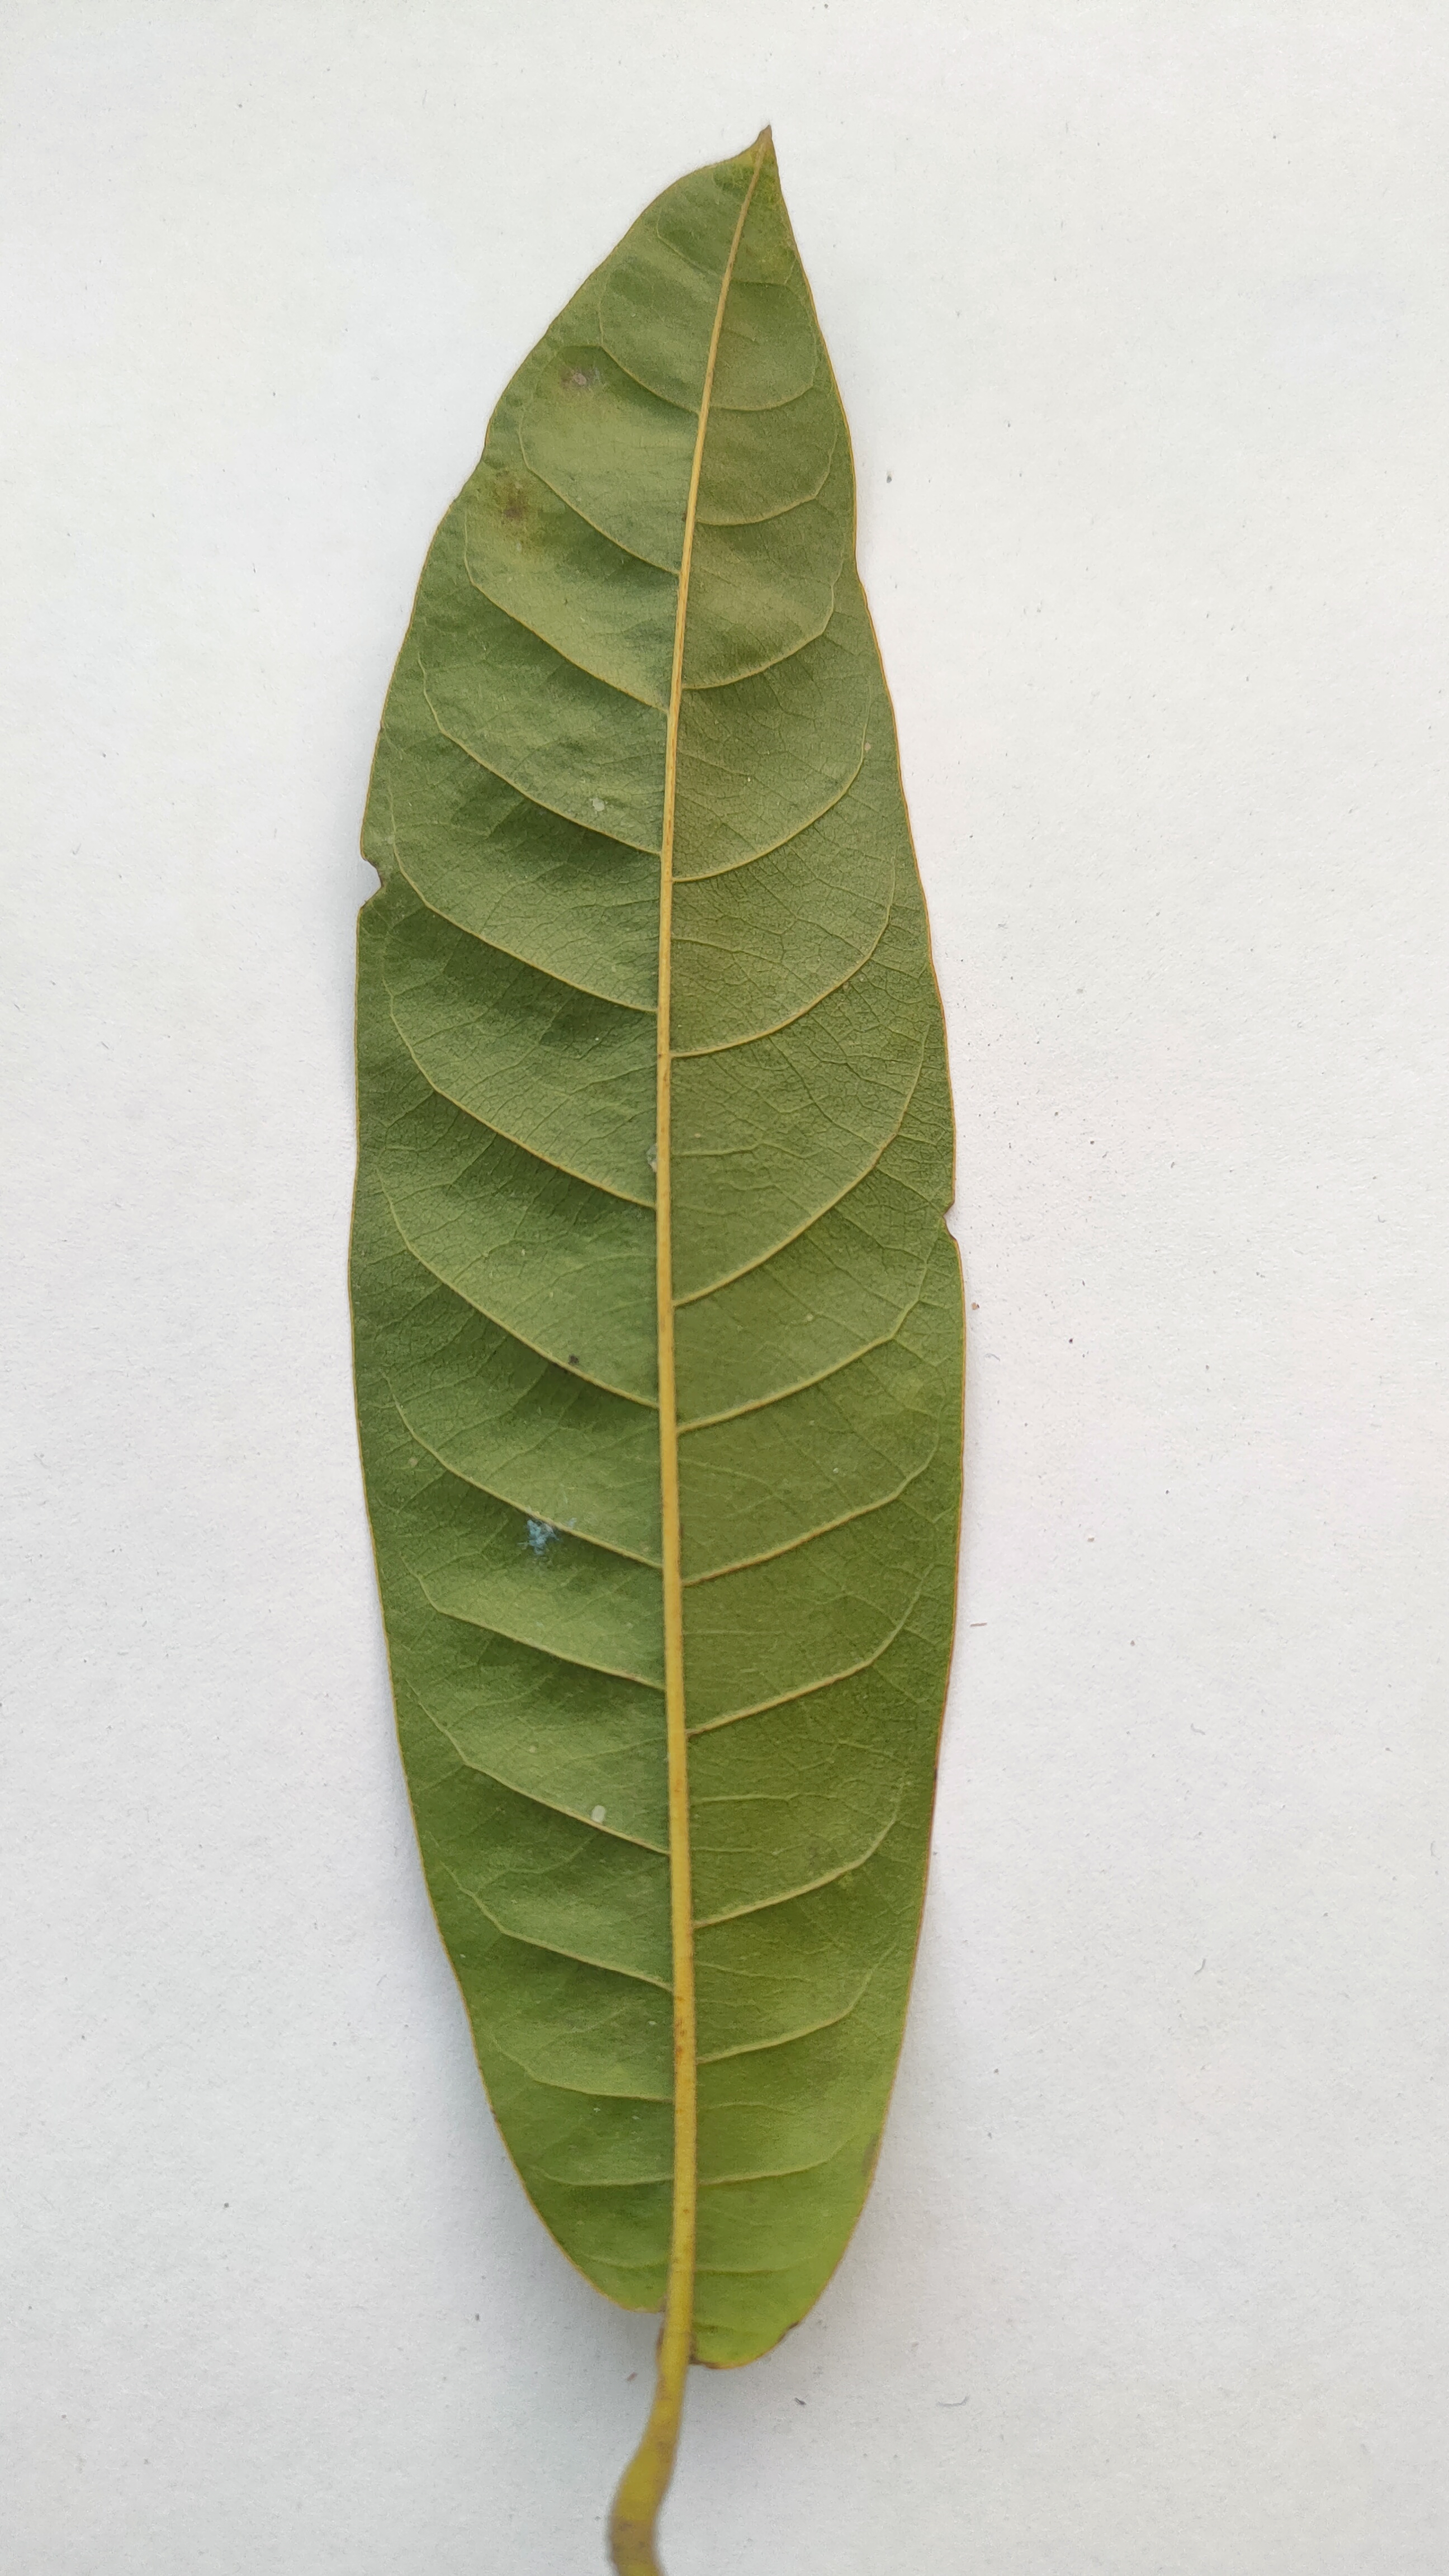
Leaf variety: Custard Apple